Martinhoe

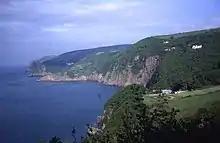

Martinhoe is a small settlement and civil parish in North Devon district of Devon, England. Martinhoe is within the Exmoor National Park, the smallest National Park in England. In the 2011 census Martinhoe Parish was recorded as having a population of 159. Martinhoe is in the Combe Martin ward, for elections to the district council. Martinhoe's local government takes the form of a parish meeting and as such has no parish council nor elected parish councillors.